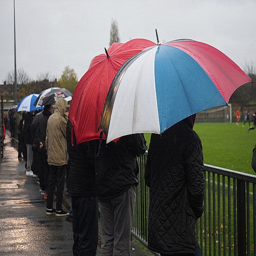
football team knock football team out of event on a booze - stripped , wind - blasted , rain